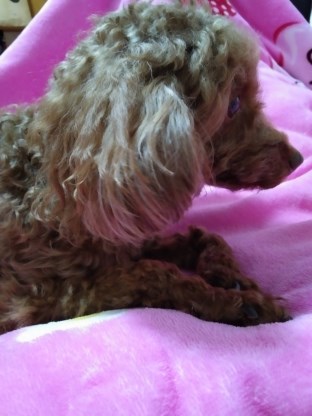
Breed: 2925-n000114-toy_poodle